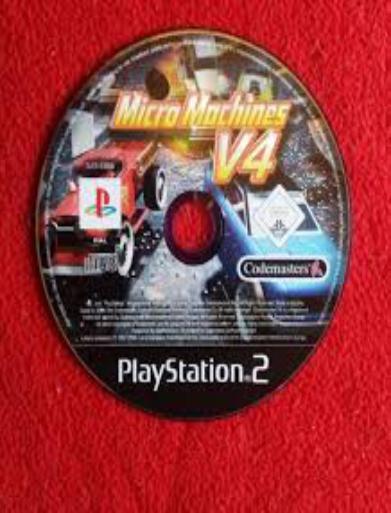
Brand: micro machines
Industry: Leisure